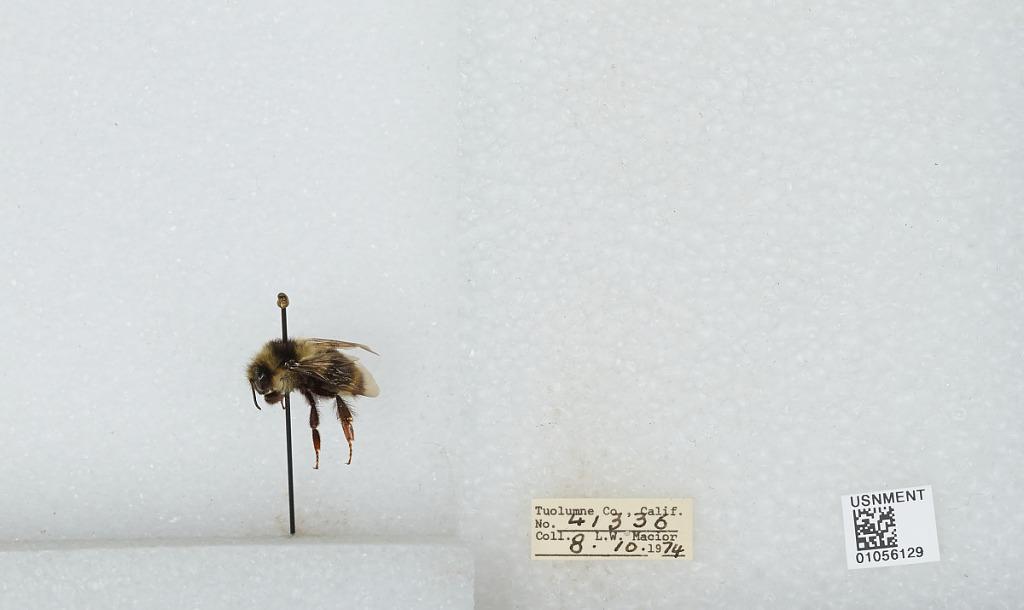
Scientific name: Bombus bifarius nearcticus
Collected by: L. Macior
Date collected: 1974-8-10
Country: United States
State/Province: California
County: Tuolumne
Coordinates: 38.02, -119.94